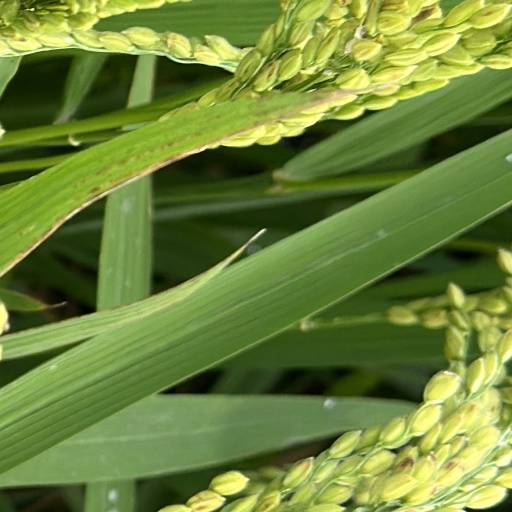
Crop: rice